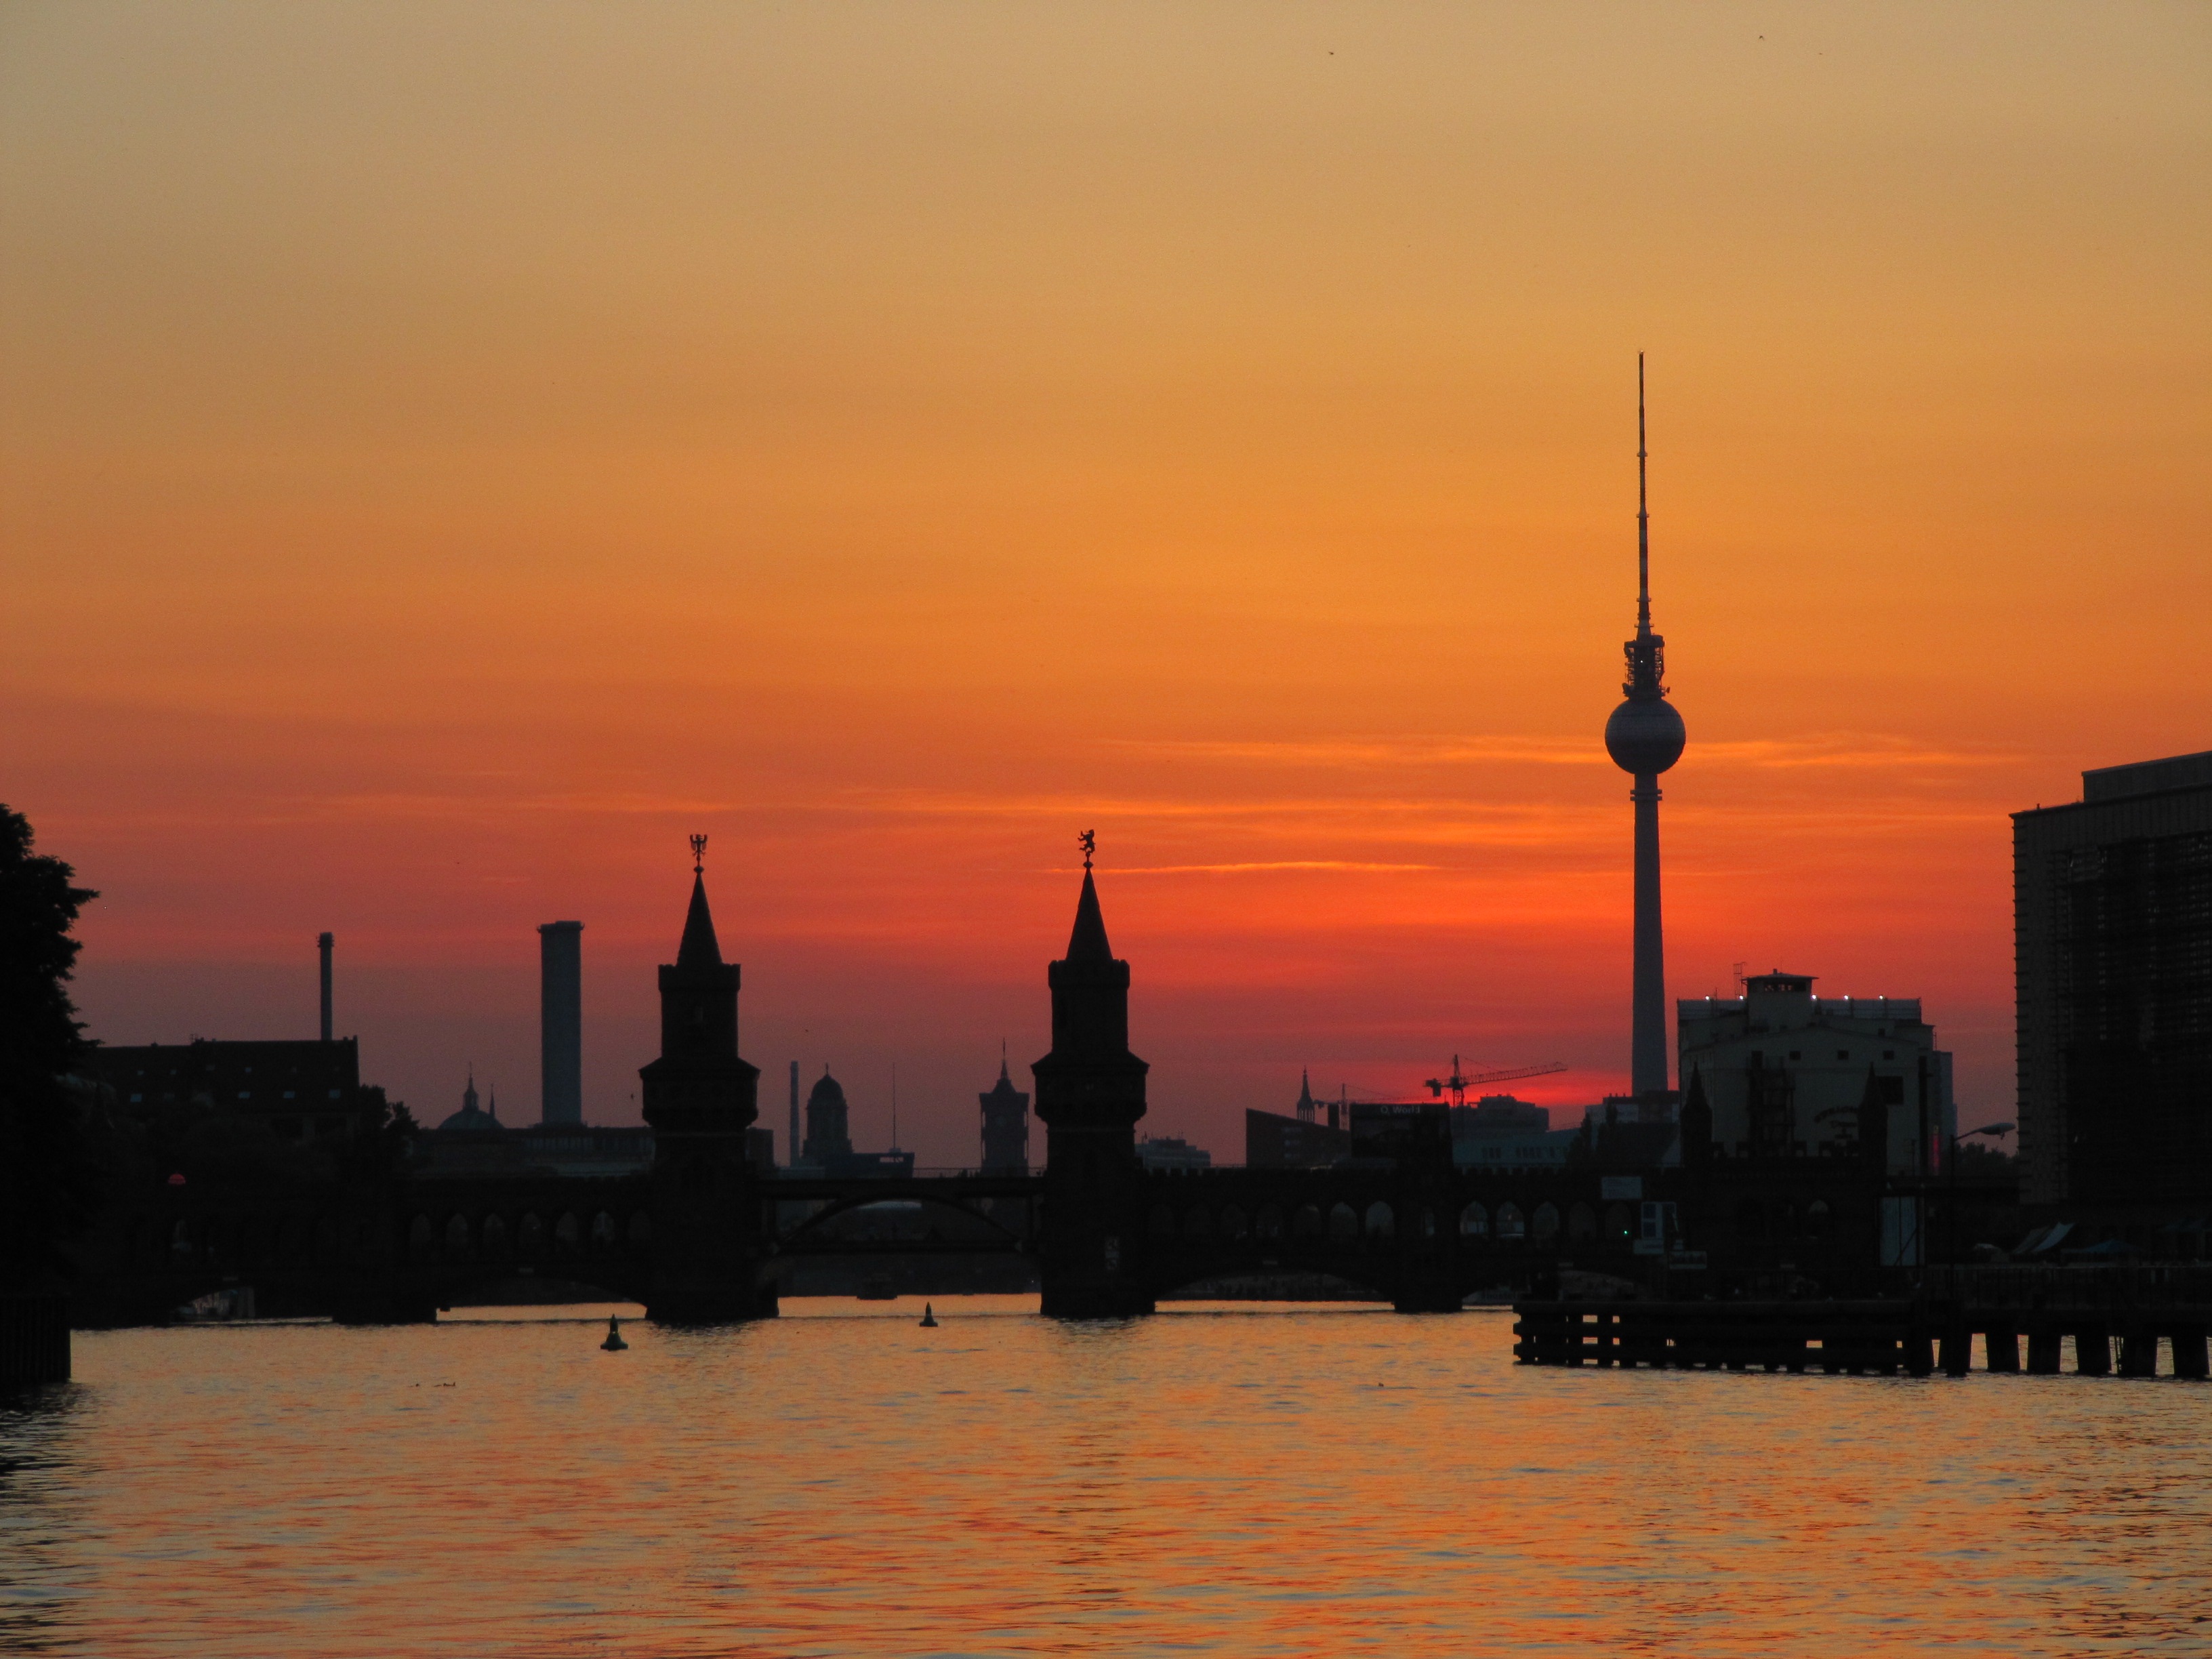
sea, horizon, sky, sun, sunrise, sunset, skyline, morning, dawn, city, river, cityscape, dusk, evening, reflection, berlin, abendstimmung, spree, afterglow, tv tower, human settlement, oberbaumbr cke